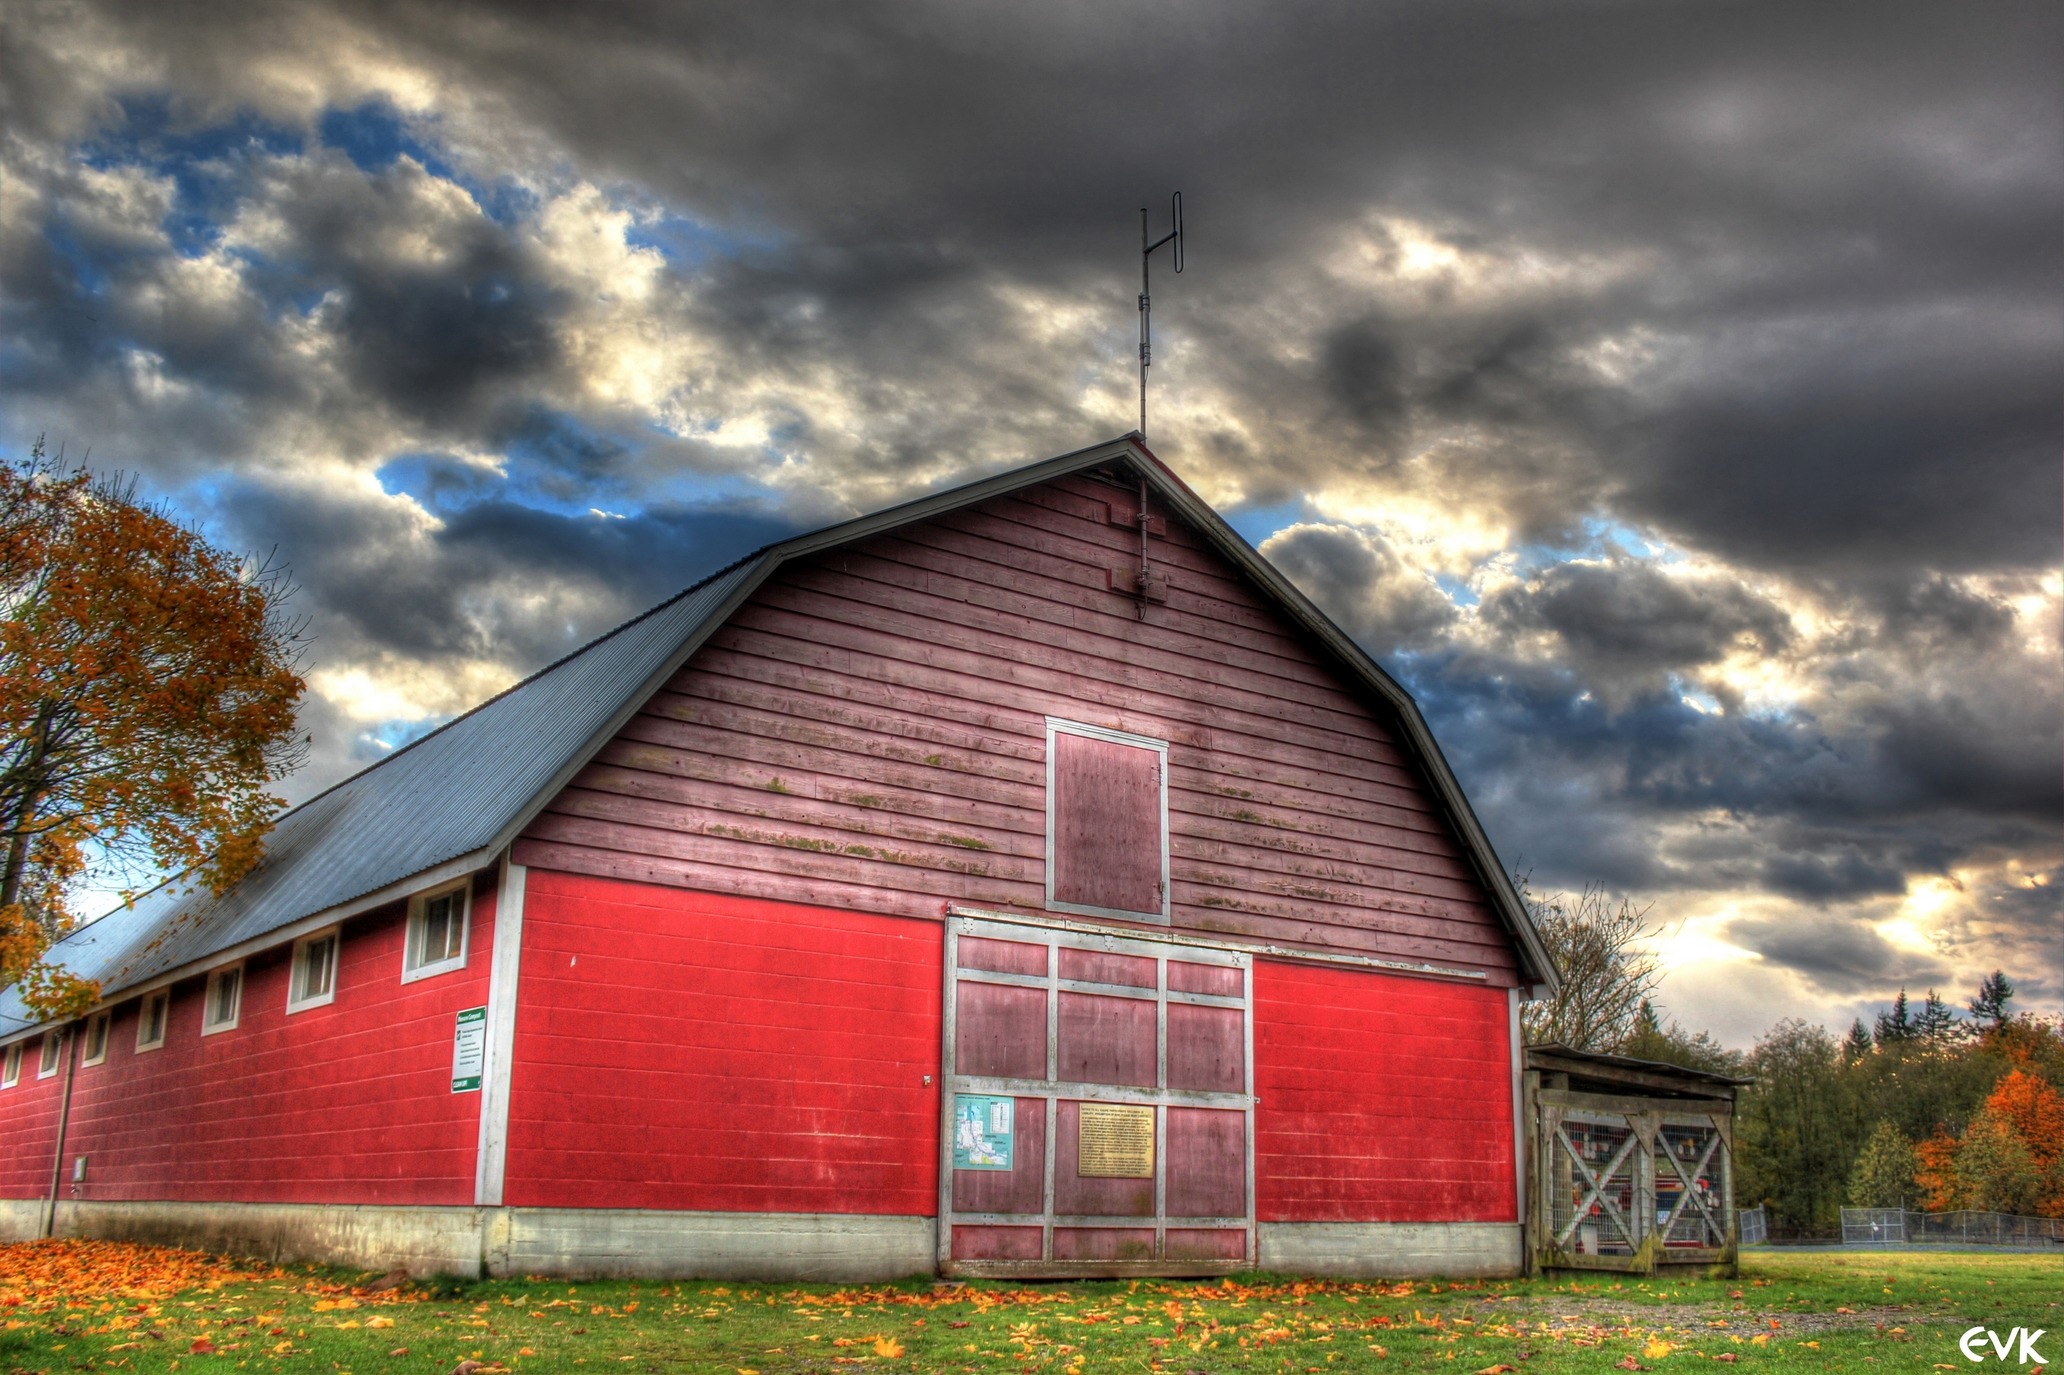
sky, farm, house, building, barn, red, park, weather, facade, church, clouds, rural area, campbellvalley